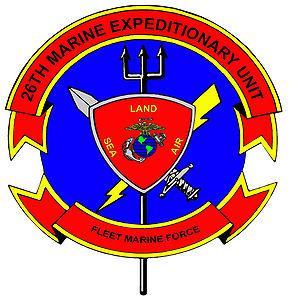
Une Marine Expeditionary Unit, auparavant appelée Marine Amphibious Unit, est la plus petite force opérationnelle air-sol de Marines du Corps des Marines des États-Unis. Chaque MEU est une force expéditionnaire rapidement déployable et prête pour une réponse immédiate pour n'importe quelle crise.